Great Famine (Ireland)

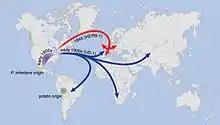
Suggested paths of migration and diversification of "P. infestans" lineages HERB-1 and US-1

The potato was first introduced in Ireland as a garden crop of the gentry. By the late 17th century, it had become widespread as a supplementary food, but the main Irish diet, at that time, was still based on butter, milk, and grain products.